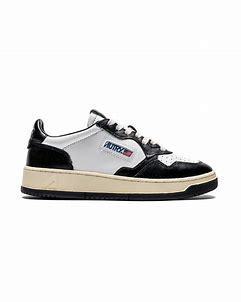
Brand: Autry
Model: Action Shoes Autry Action Medalist 1